Rhoda

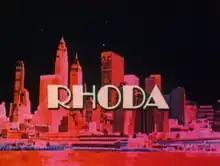
First season title card (1974–1975)

Rhoda is an American sitcom television series created by James L. Brooks and Allan Burns starring Valerie Harper that originally aired on CBS for five seasons from September 9, 1974 to December 9, 1978. It was the first spin-off of "The Mary Tyler Moore Show" in which Harper reprised her role as Rhoda Morgenstern, a spunky and flamboyantly fashioned young woman seen as unconventional by the standards of her Jewish family from New York City. The series was originally distributed by Viacom Enterprises.